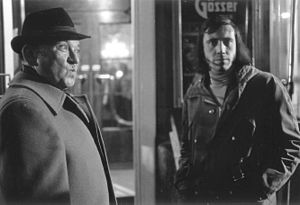
Fritz Muliar
Fritz Muliar (til venstre) i Wien, omkring 1974
Fritz Muliar var en østrigsk skuespiller, der opnåede stor popularitet i sit hjemland og også var kendt uden for Østrig, især fra tv-serien Den gode soldat Svejk, hvor han spillede titelrollen.